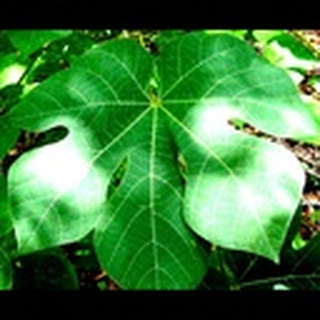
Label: healthy_cotton